Marshall Rogers

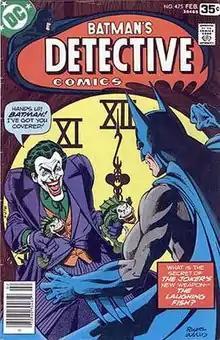
"Detective Comics" #475 (Feb. 1978). Cover art by Rogers and Terry Austin. The story "The Laughing Fish" is considered a Batman classic.

Rogers was born in the Flushing neighborhood of the New York City borough of Queens, and raised there and in Ardsley, New York. He took up mechanical drawing in high school, and then attended Kent State University in Ohio, where he studied architecture. He said later that he felt this